Filar micrometer

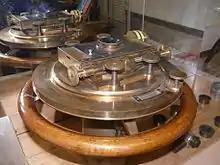
Filar micrometer

A typical filar micrometer consists of a reticle that has two fine parallel wires or threads that can be moved by the observer using a micrometer screw mechanism. The wires are placed in the focal image plane of the eyepiece so they remain sharply superimposed over the object under observation, while the micrometer motion moves the wires across the focal plane. Other designs employ a fixed reticle, against which one wire or a second reticle moves. By rotating the eyepiece assembly in the eyetube, the measurement axis can be aligned to match the orientation of the two points of observation.